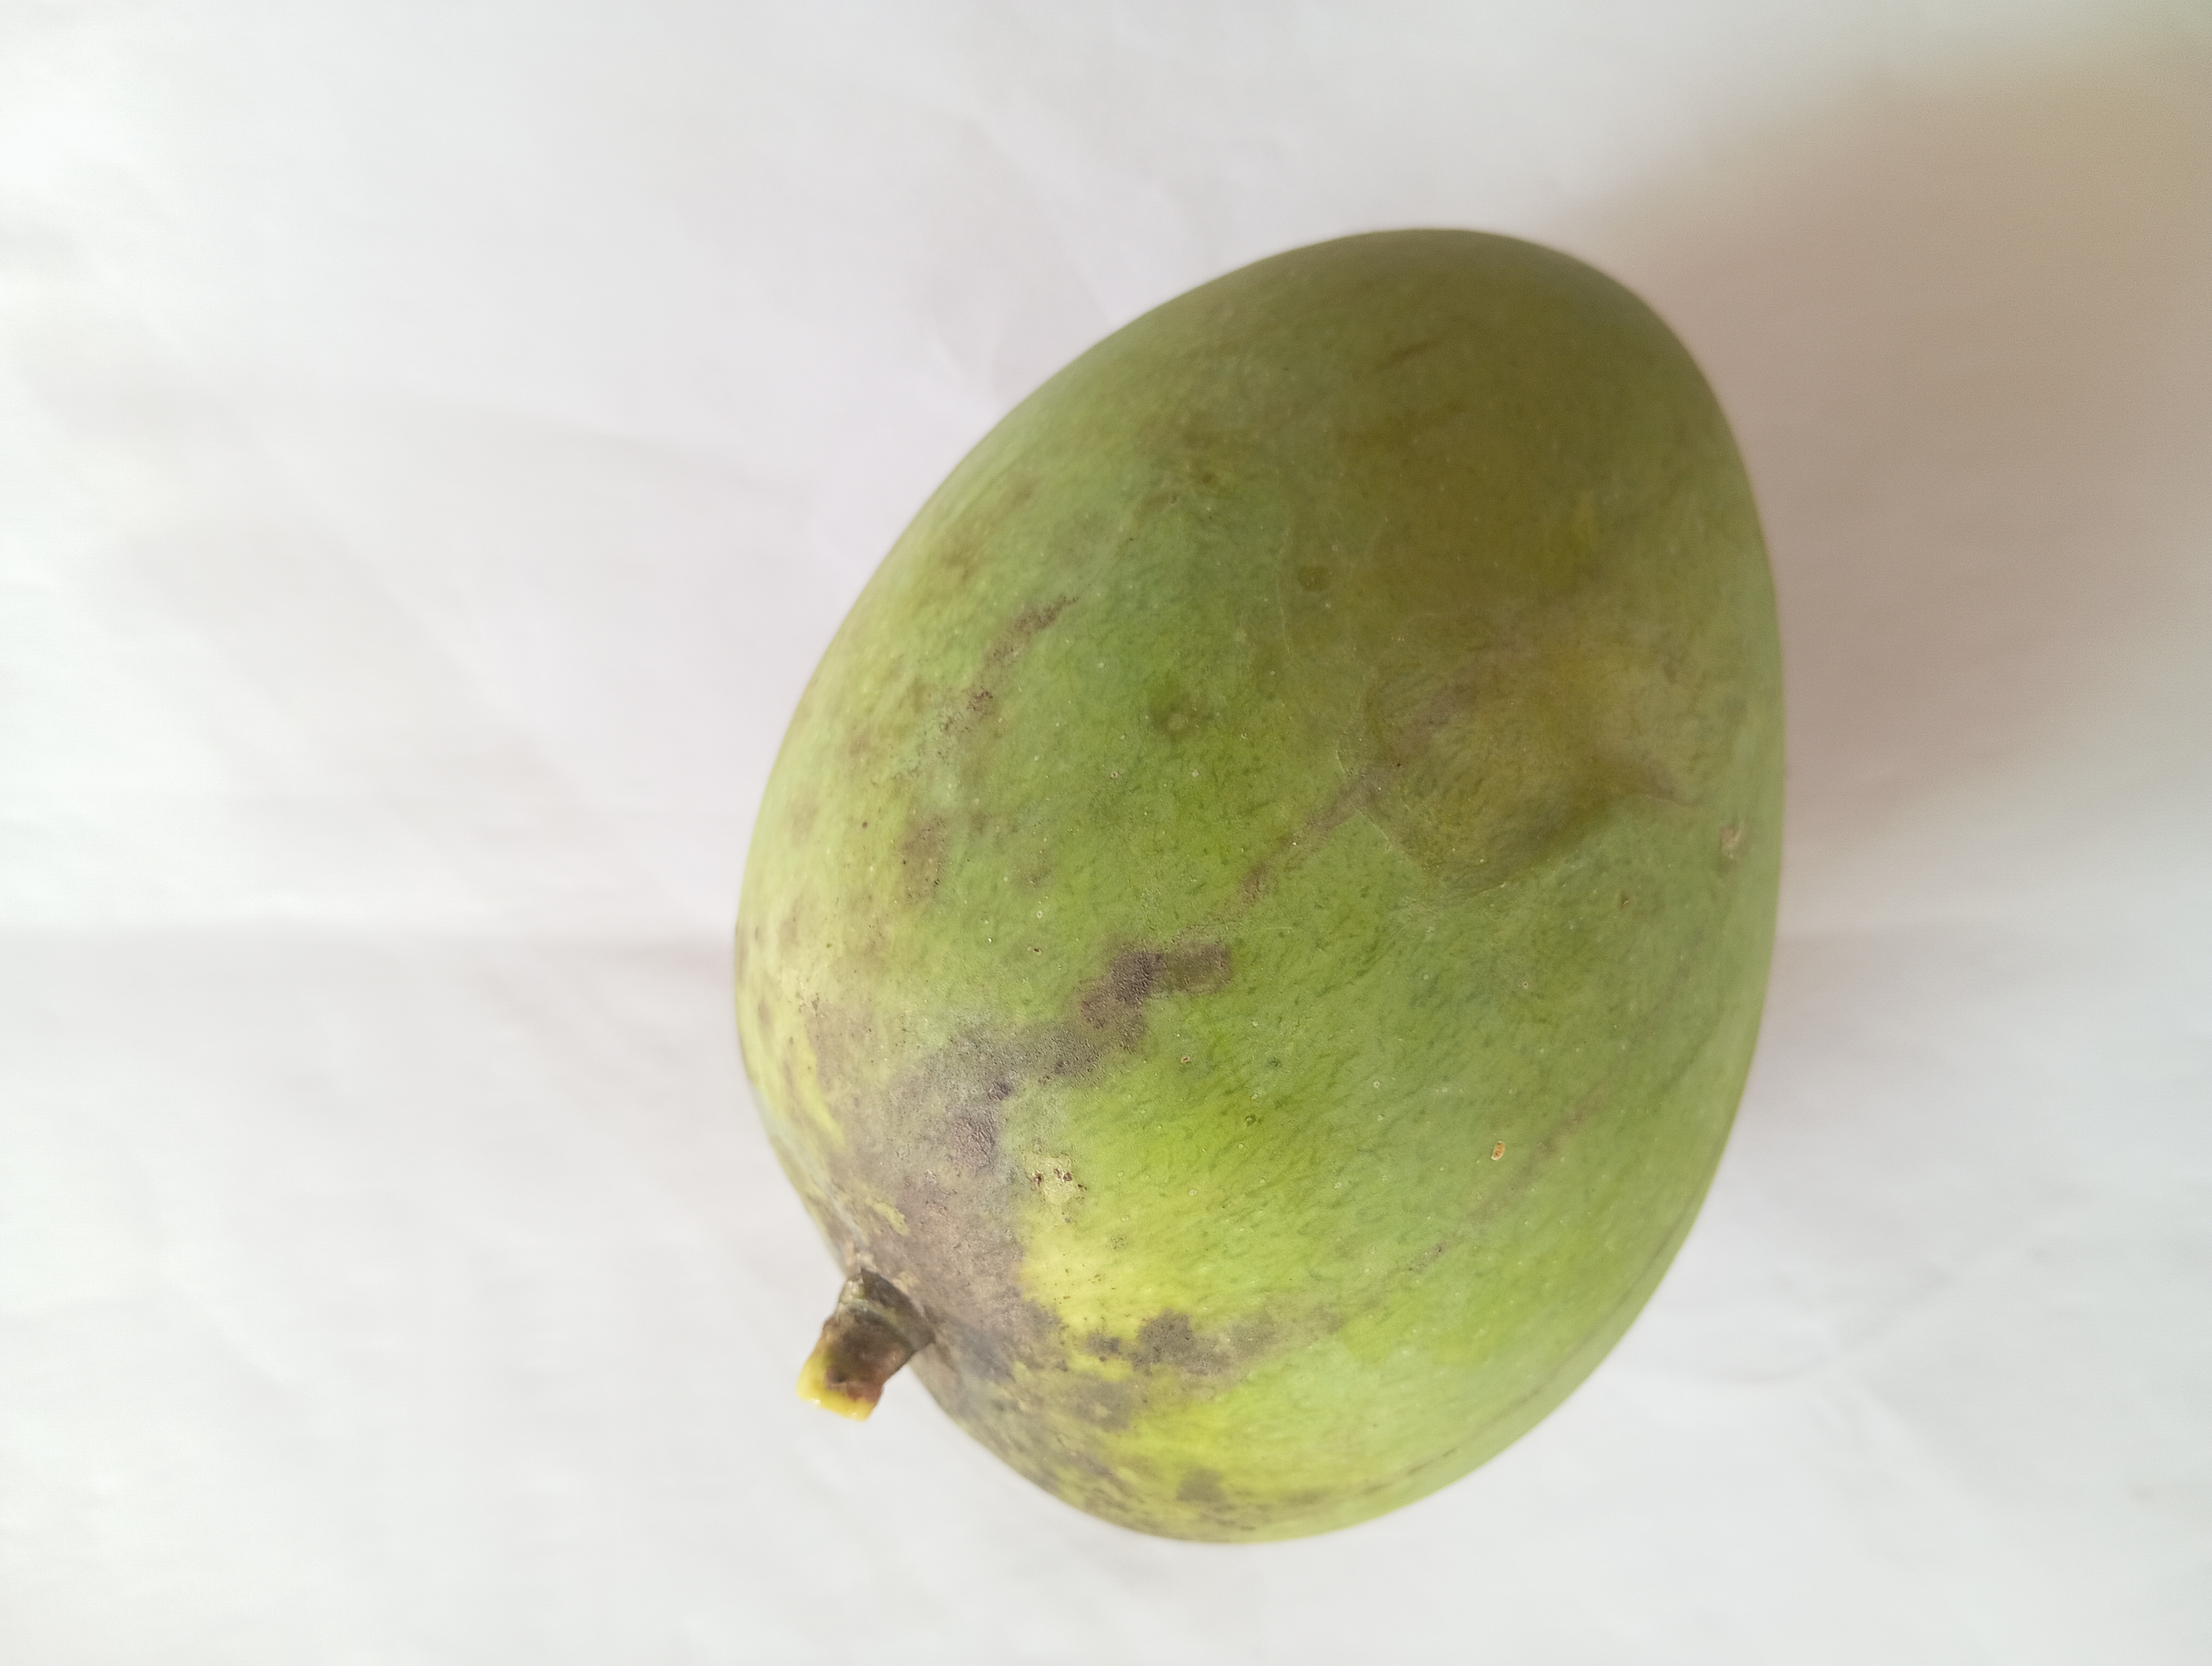
Mango variety: Harivanga